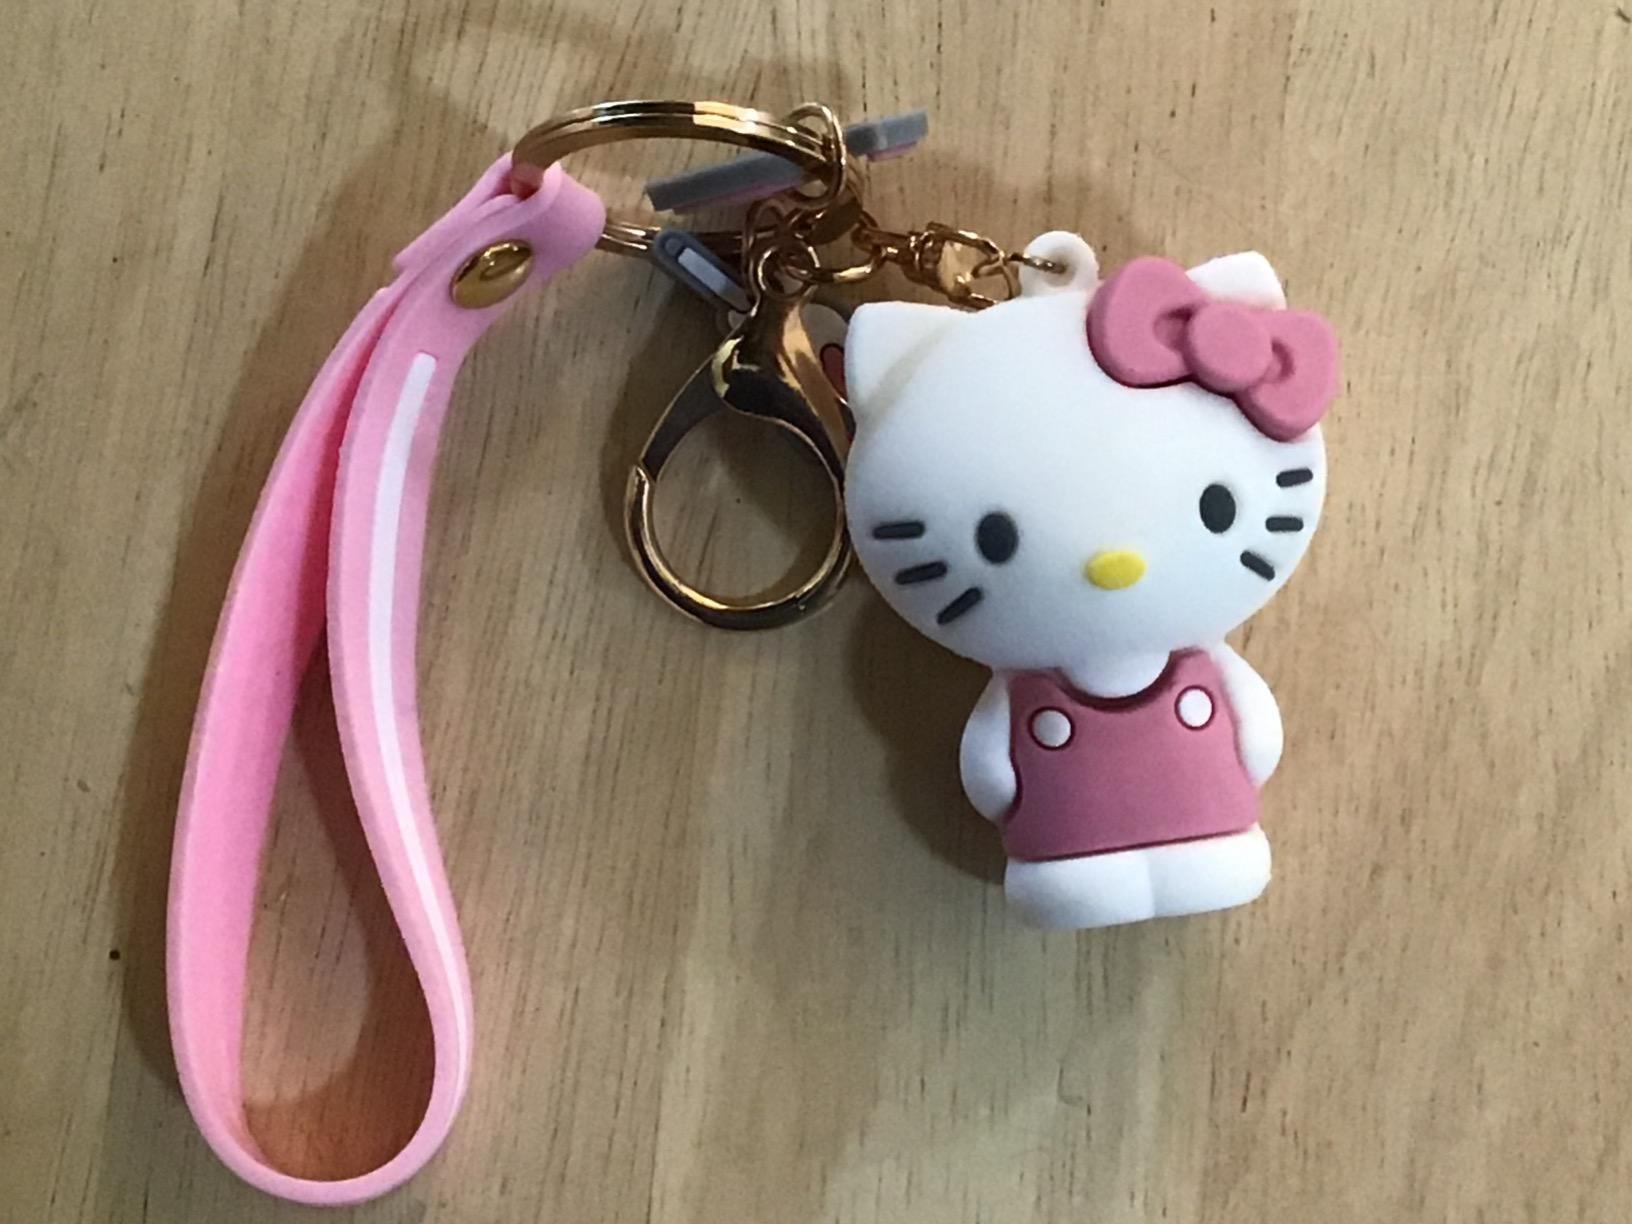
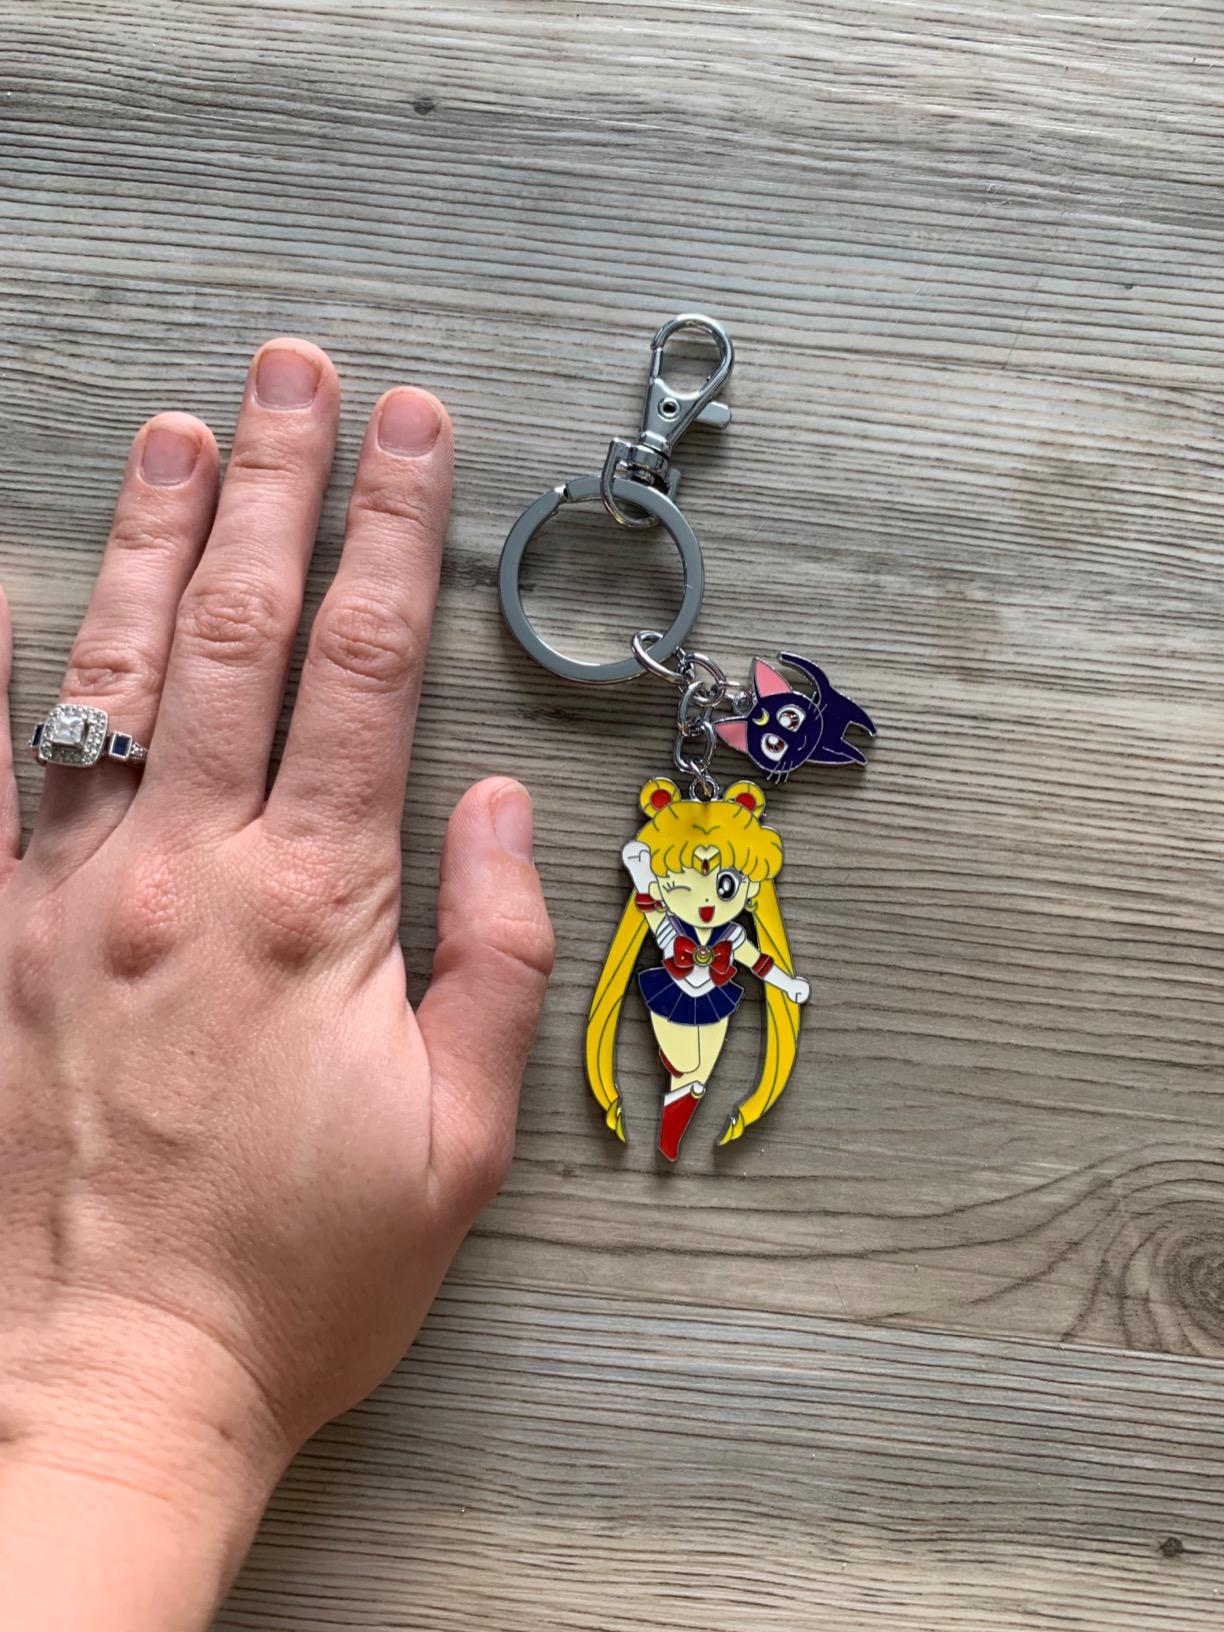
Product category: accessories_keychain
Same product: no